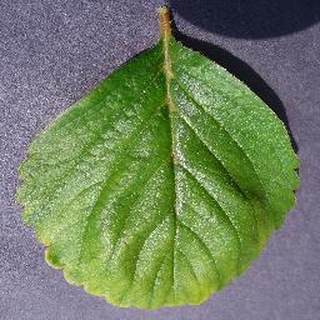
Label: healthy_strawberry